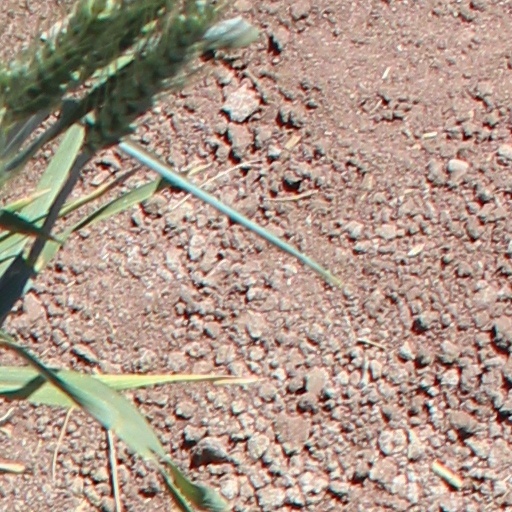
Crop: wheat